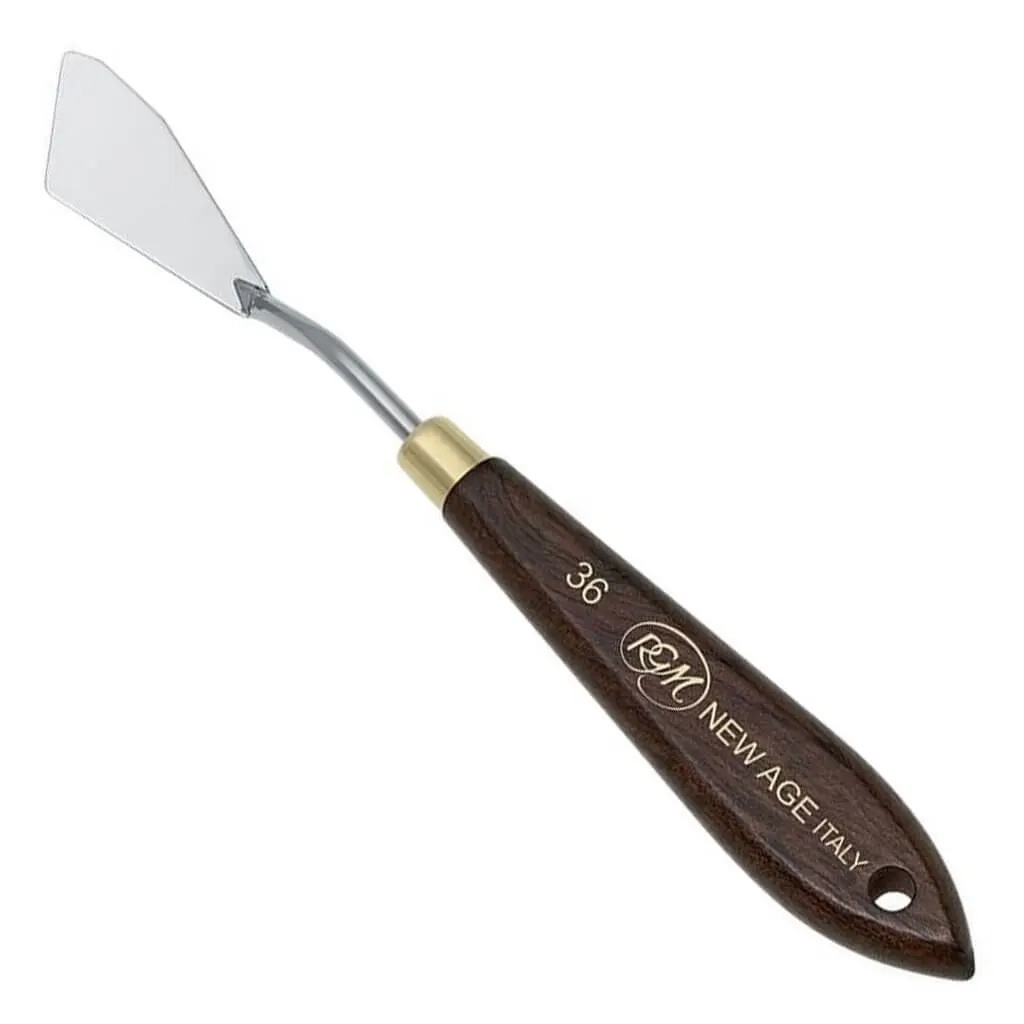
New Age Painting Knives 036
Brand: MACPHE
Category: Arts & Entertainment > Hobbies & Creative Arts > Arts & Crafts > Art & Crafting Tools > Color Mixing Tools > Palette Knives > Straight Palette Knives